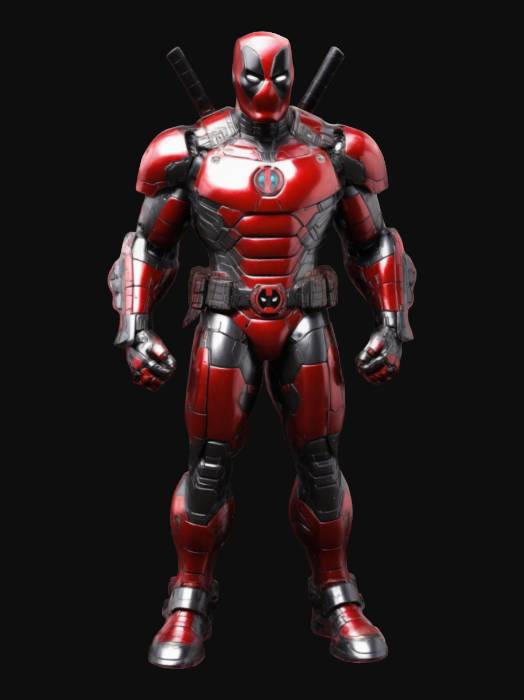
미적 점수 (1~10점): 7